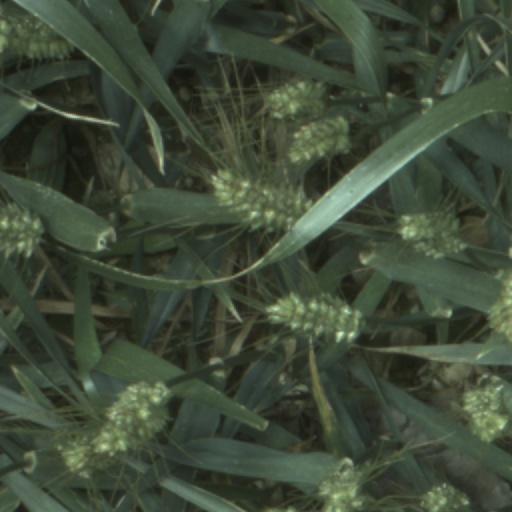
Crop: wheat